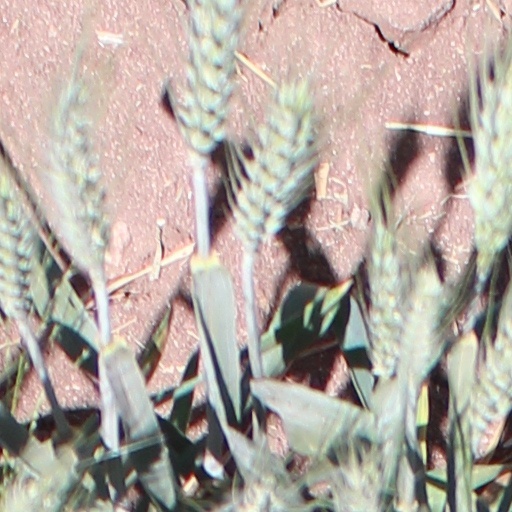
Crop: wheat